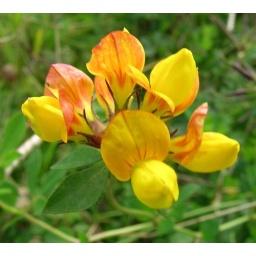
yellow wild flower found at bankside of s little stream in scottish countryside.don,t know its name,